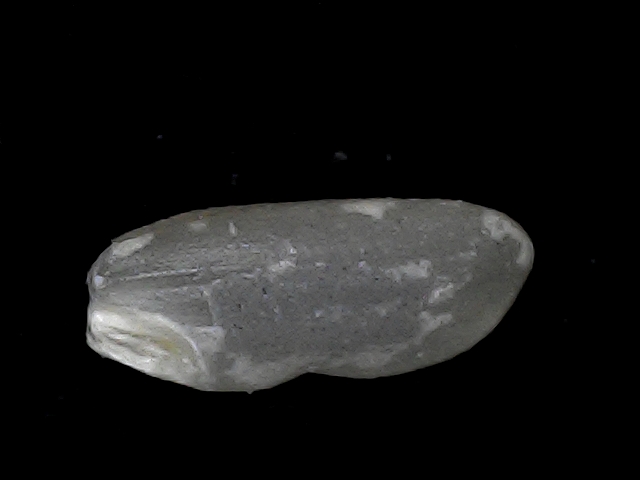
Rice variety: BD93